Brahms House (Baden-Baden)

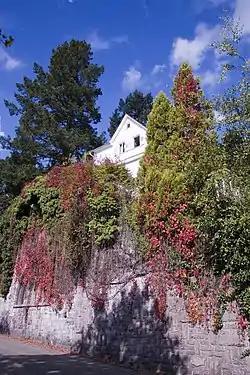
Brahms House in 2010

The Brahms House ("Brahms-Haus"), also known as Lichtental No. 8, is a biographical museum dedicated to Johannes Brahms in Baden-Baden, Germany. The museum is centered on the building's attic, where Brahms lived and worked on his music while in residence.